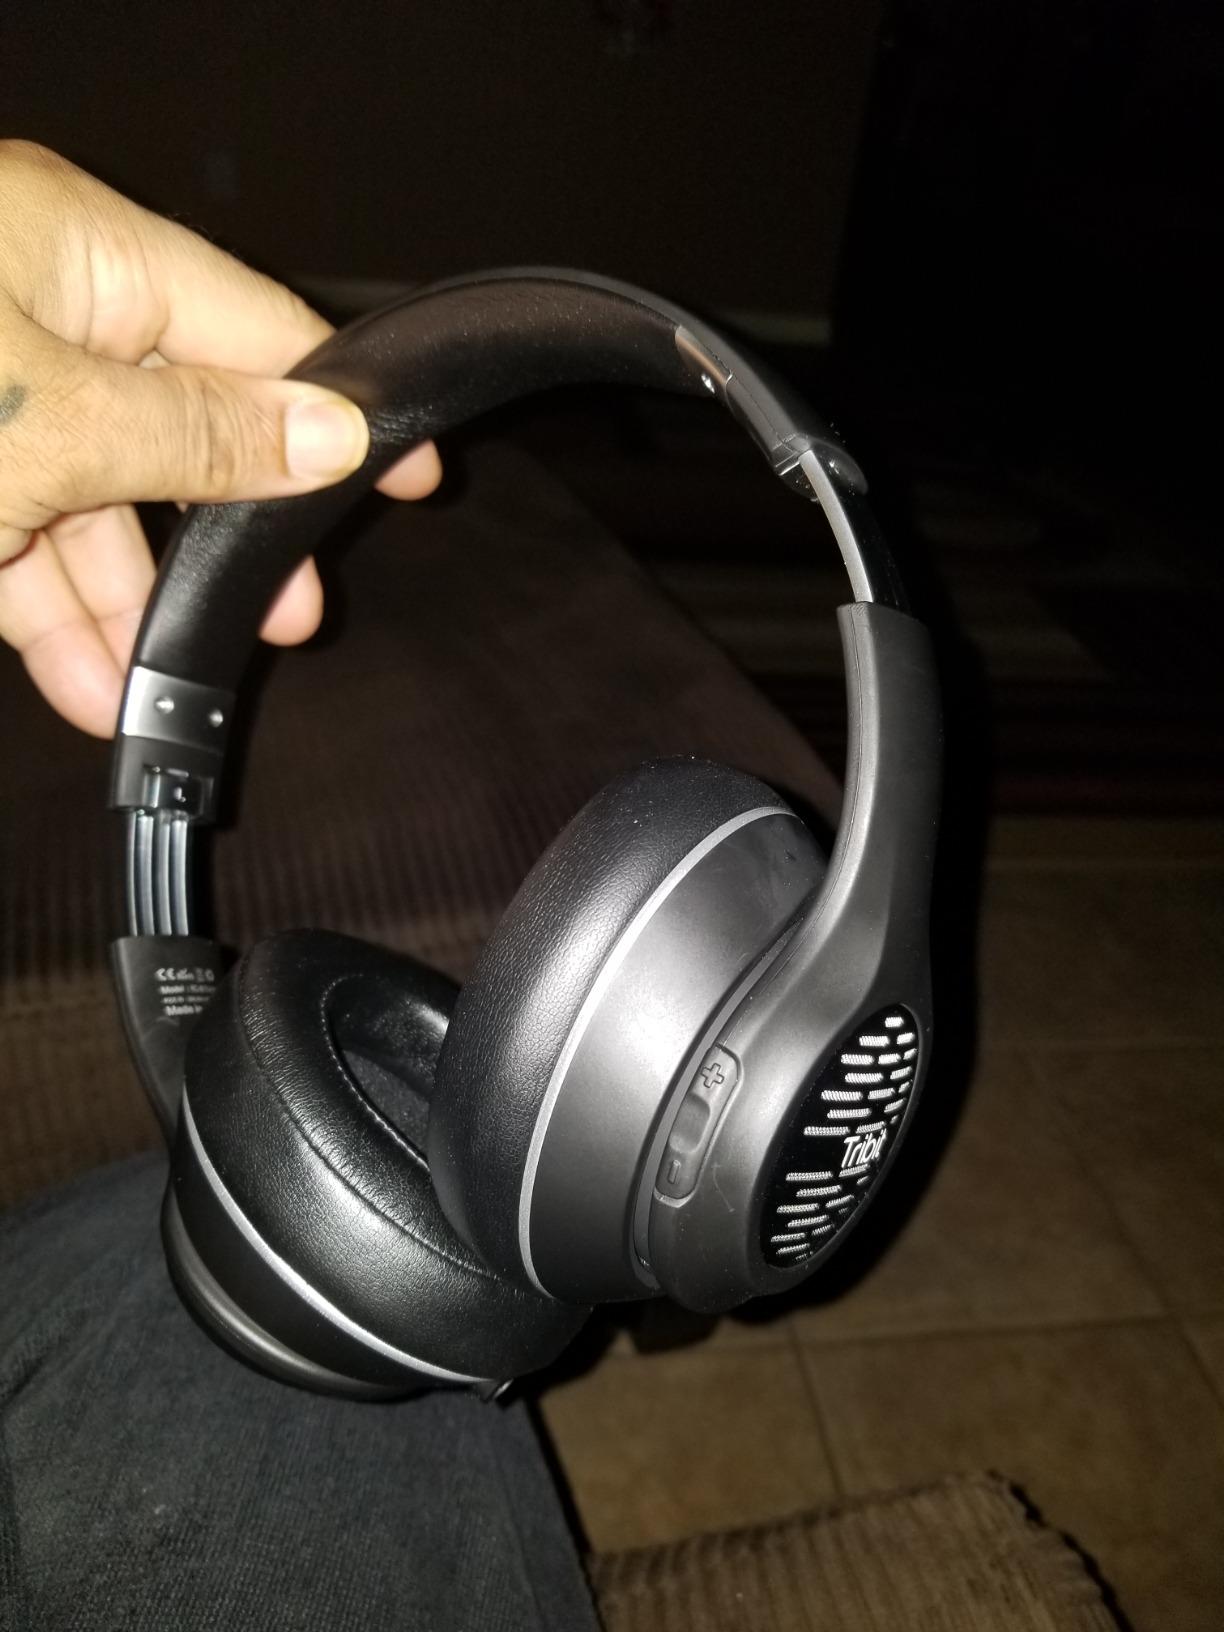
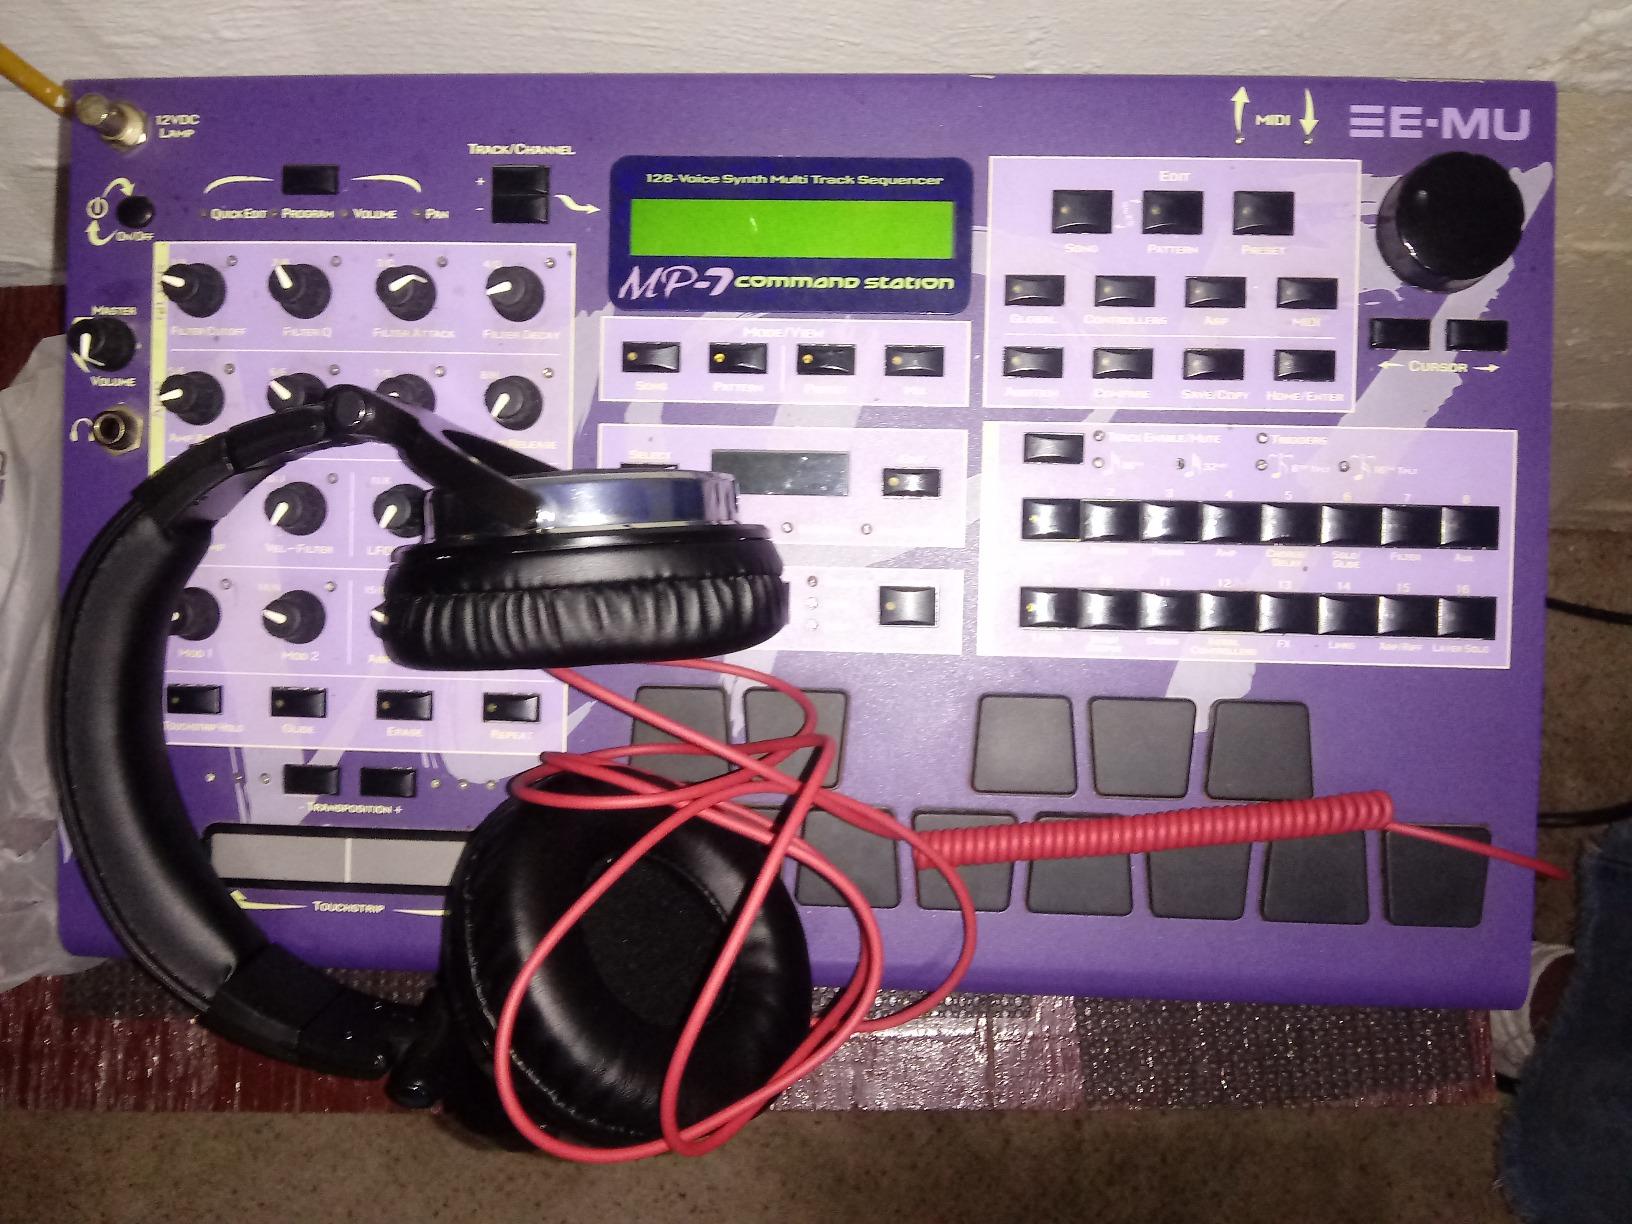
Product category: headphones
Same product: no